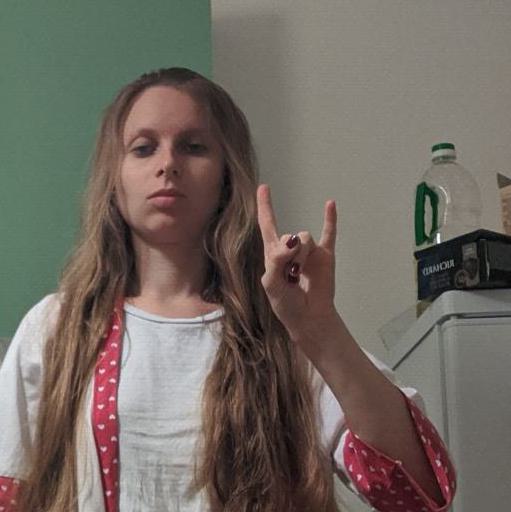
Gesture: rock